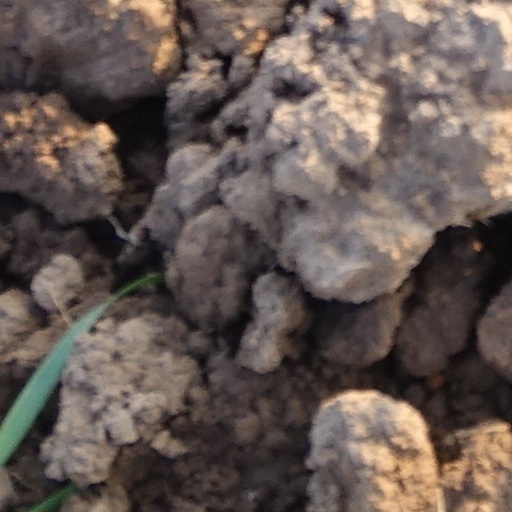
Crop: wheat